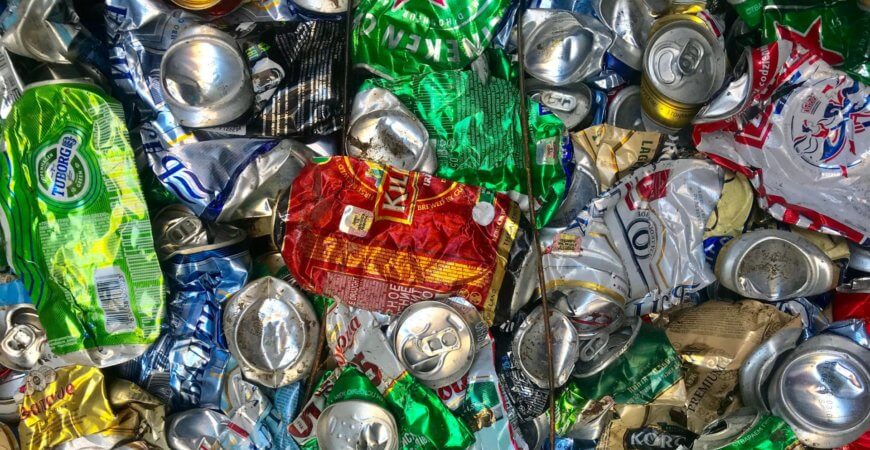
Label: metal